Chevrolet Series AD Universal

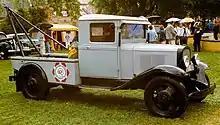
1930 Chevrolet Truck

The Series AD was launched as replacement for the 1929 Series AC models. Sales dropped by over 200,000 to 640,980 vehicles for the year.